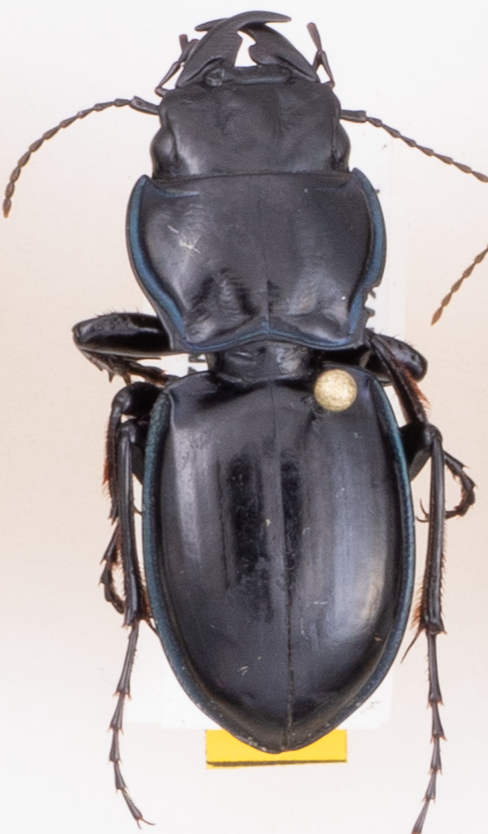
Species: Pasimachus elongatus
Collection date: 2018-07-16
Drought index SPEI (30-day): -0.664
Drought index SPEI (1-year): -1.594
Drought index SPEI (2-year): -0.86